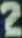
Number: 2